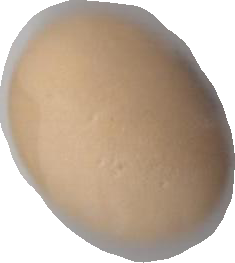
Variety: Anjasmoro